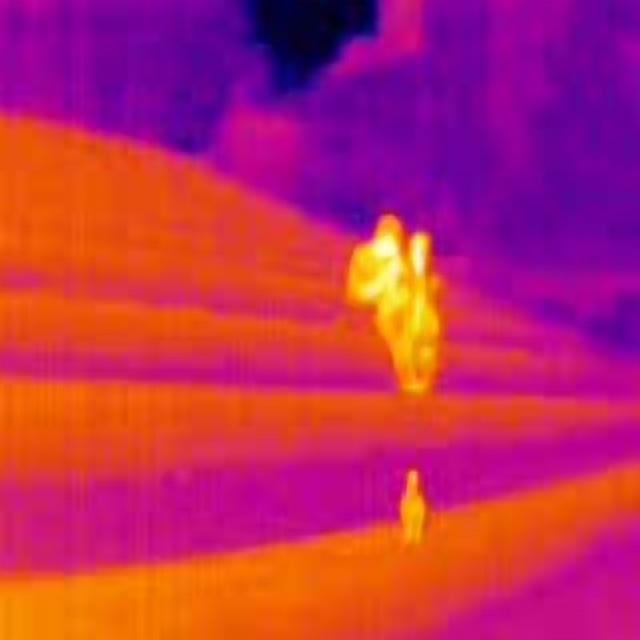
Detected objects:
label: person
label: person